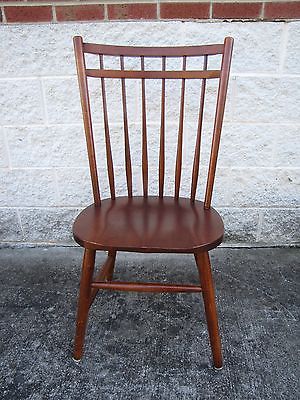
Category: chair